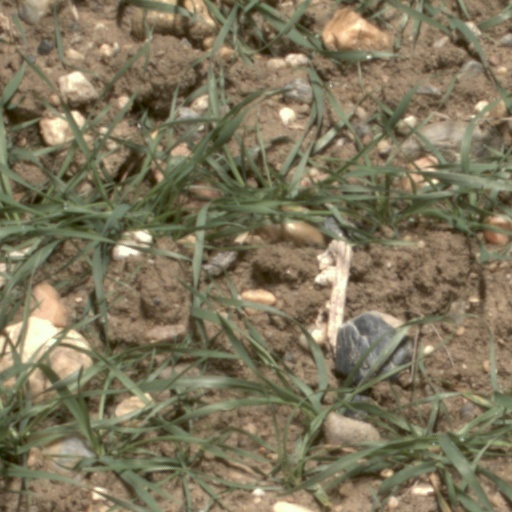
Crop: wheat